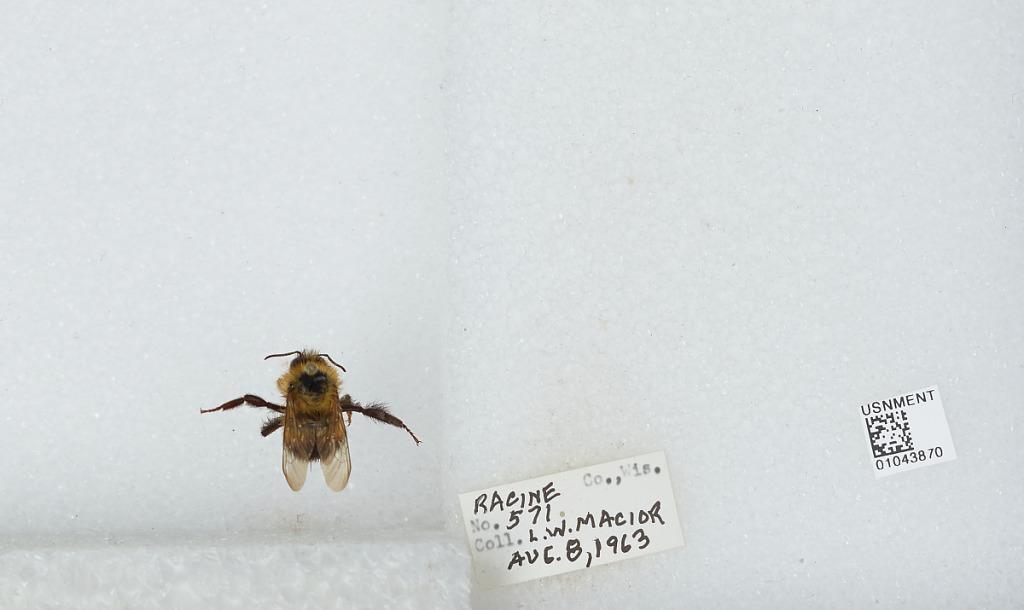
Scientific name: Bombus (Bombus) affinis Cresson
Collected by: L. Macior
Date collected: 1963-8-8
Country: United States
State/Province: Wisconsin
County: Racine
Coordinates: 42.78, -87.76